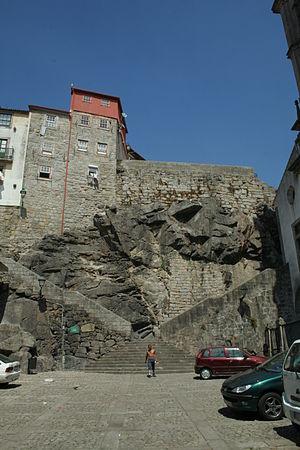
Escaliers à Porto, devant l'église des Jésuites.